List of 90210 characters

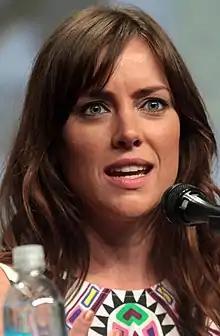
Jessica Stroup portrays Silver.

Played by Jessica Stroup since the pilot, Erin Silver was originally introduced in "Beverly Hills, 90210". She is commonly called by her last name Silver, and is Kelly Taylor's and David Silver's half-sister. She published her own blog called "The Vicious Circle", which she used to discuss intimate details (truth or fiction) about her peers at West Beverly High School. She becomes best friends with Annie and develops a romantic interest in Dixon, which quickly blossoms into a relationship. It is revealed that Silver shared the information of father's affair with her then-best-friend Naomi. Naomi makes this public knowledge, causing Silver's mother to turn to drinking. She celebrates her half-birthday only because her mother always seems to mess up her real birthday. In "By Accident" Dixon dumps her after taking advice from his mother Debbie, but later in "Help Me, Rhonda", they get back together after Silver says that she loves him. She decides to put together a romantic dinner for Dixon on Valentine's Day, which doesn't go exactly as planned and Silver begins to freak out as she wanted it to be perfect, but Dixon assures her that he's having a good time. He gives her a bracelet, and she loses her virginity to Dixon. Silver has always had a slightly manic personality, but in "Life's a Drag" she becomes more unbalanced. She visits Dixon at the Peach Pit where they end up having sex. Silver secretly tapes it and then shows the tape to an entire theater, causing Dixon to break up with her. She ends up breaking into Ryan Matthews' house, claiming that he destroyed her relationship with Dixon, and threatening him with a bottle of wine unless he fixes everything. Silver then attempts to run away to Kansas, stating repeatedly that going there would help her solve her problems with Dixon. A stranger finds her while she is saying random things and acting erratically. The stranger then calls someone to come get her. Dixon and his mother and father find her on the train tracks. Dixon remembers his birth mother having bipolar disorder and showing similar symptoms, and realizes that Silver suffers from it also. Dixon calms Silver down and they take her to the hospital. Soon Silver finds it unbearable to go back to West Beverly High and decides to go to St. Claire's School for a better semester. Dixon tries to help her re-adjust and get back to her old life. She and Dixon decide to go to the prom together. After Dixon rigs the results, Silver is awarded the West Bev. "prom queen" at that year's prom, but admits that she's not prom material, which creates distance between her and Dixon. In the season finale, she asks Ethan about her and Dixon. She says they are too different, but she loves him. Ethan assures her that they work and they make a great couple, which Silver is relieved to hear. It is soon mentioned to Silver that Ethan has a crush on her after Dixon confronts him about it. After hearing the news, Silver runs after Ethan to find out if its true. Ethan and Silver share a kiss, and he tells her he wants to be with her. When she tells him they can't, he points out that she ran after him instead of being with Dixon, and she is left confused.